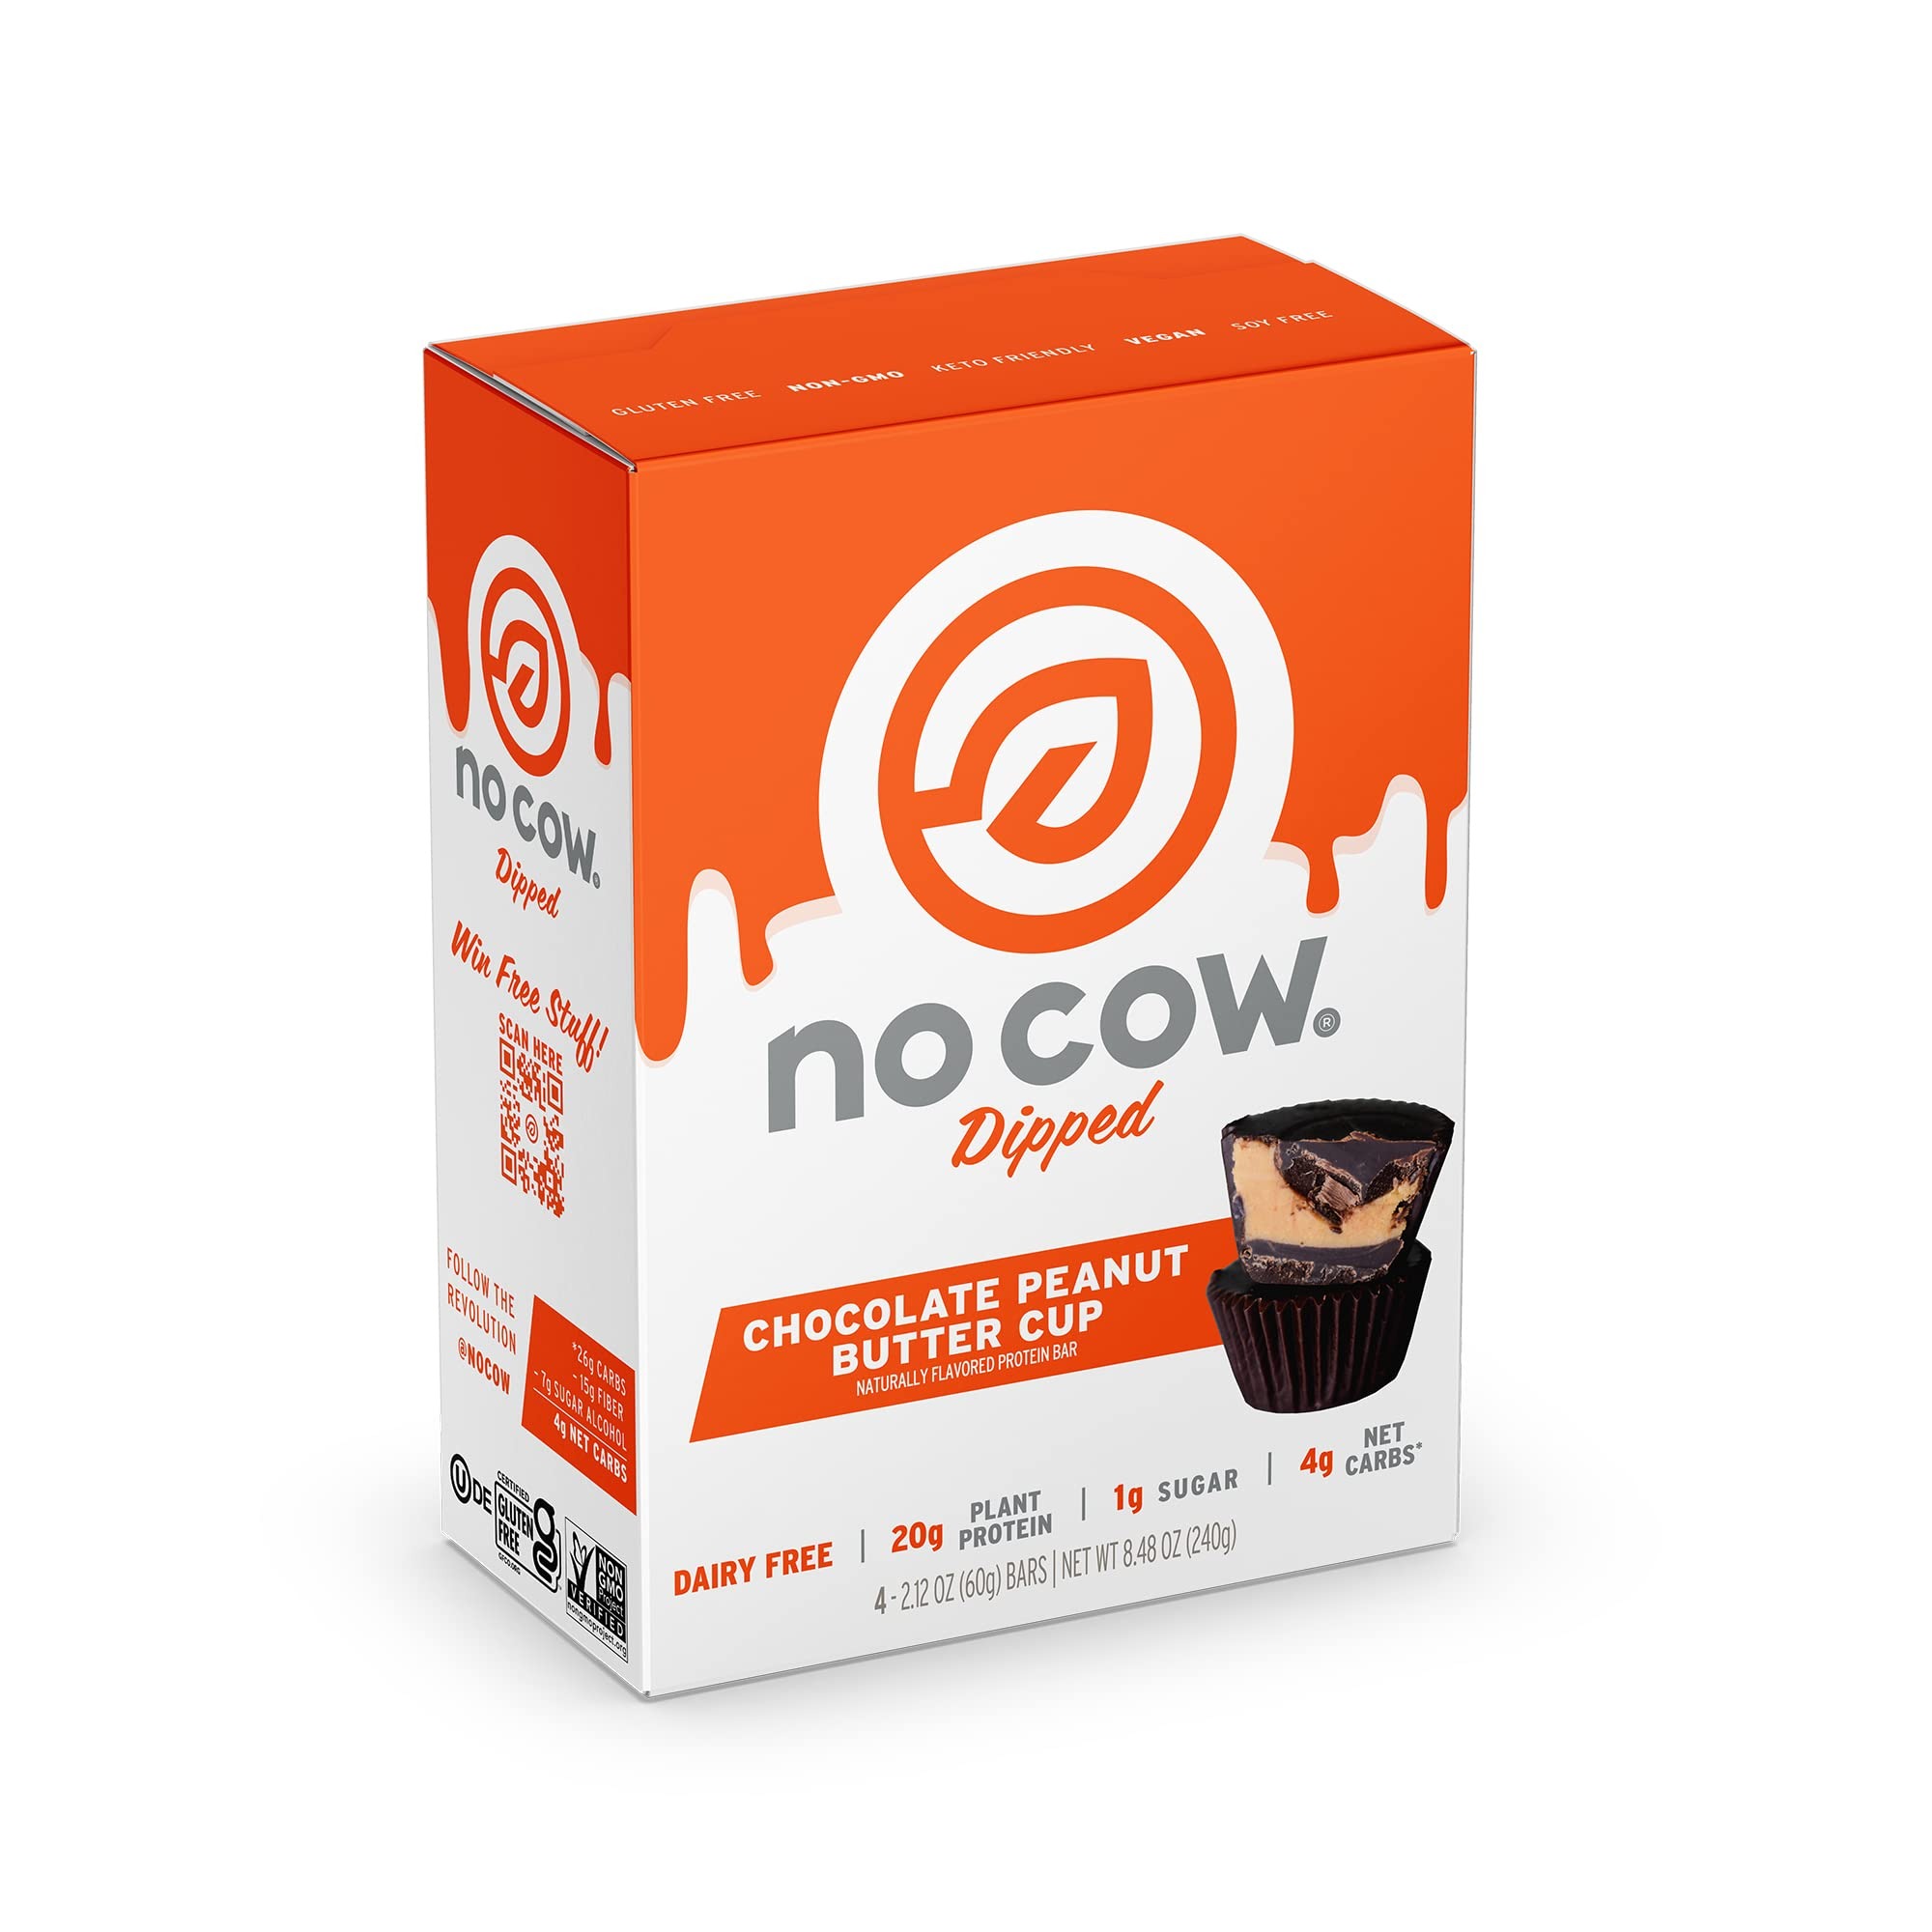
Item Name: No Cow High Protein Bars, 20g Plus Plant Based Vegan Protein, Keto Friendly, Low Sugar, Low Carb, Low Calorie, Gluten Free, Naturally Sweetened, Dairy Free, Non GMO, Kosher (Chocolate Peanut Butter Cup)
Bullet Point 1: Dairy Free
Bullet Point 2: Gluten Free
Bullet Point 3: Vegan
Bullet Point 4: Keto
Bullet Point 5: Soy Free
Product Description: Naturally flavored. 20 g plant protein. 1 g sugar. 4 g net carbs (26 g carbs - 15 g fiber - 7 g sugar alcohol = 4 g net carbs). Certified gluten free. gfco.org. Dairy free. Vegan. Soy free. Keto friendly. Non-GMO Project verified. nongmoproject.org. Non-GMO. nocow.com. Win free stuff! Scan. Follow the revolution (at)nocow. Recycle me.
Value: 8.48
Unit: Ounce

Price: 11.94